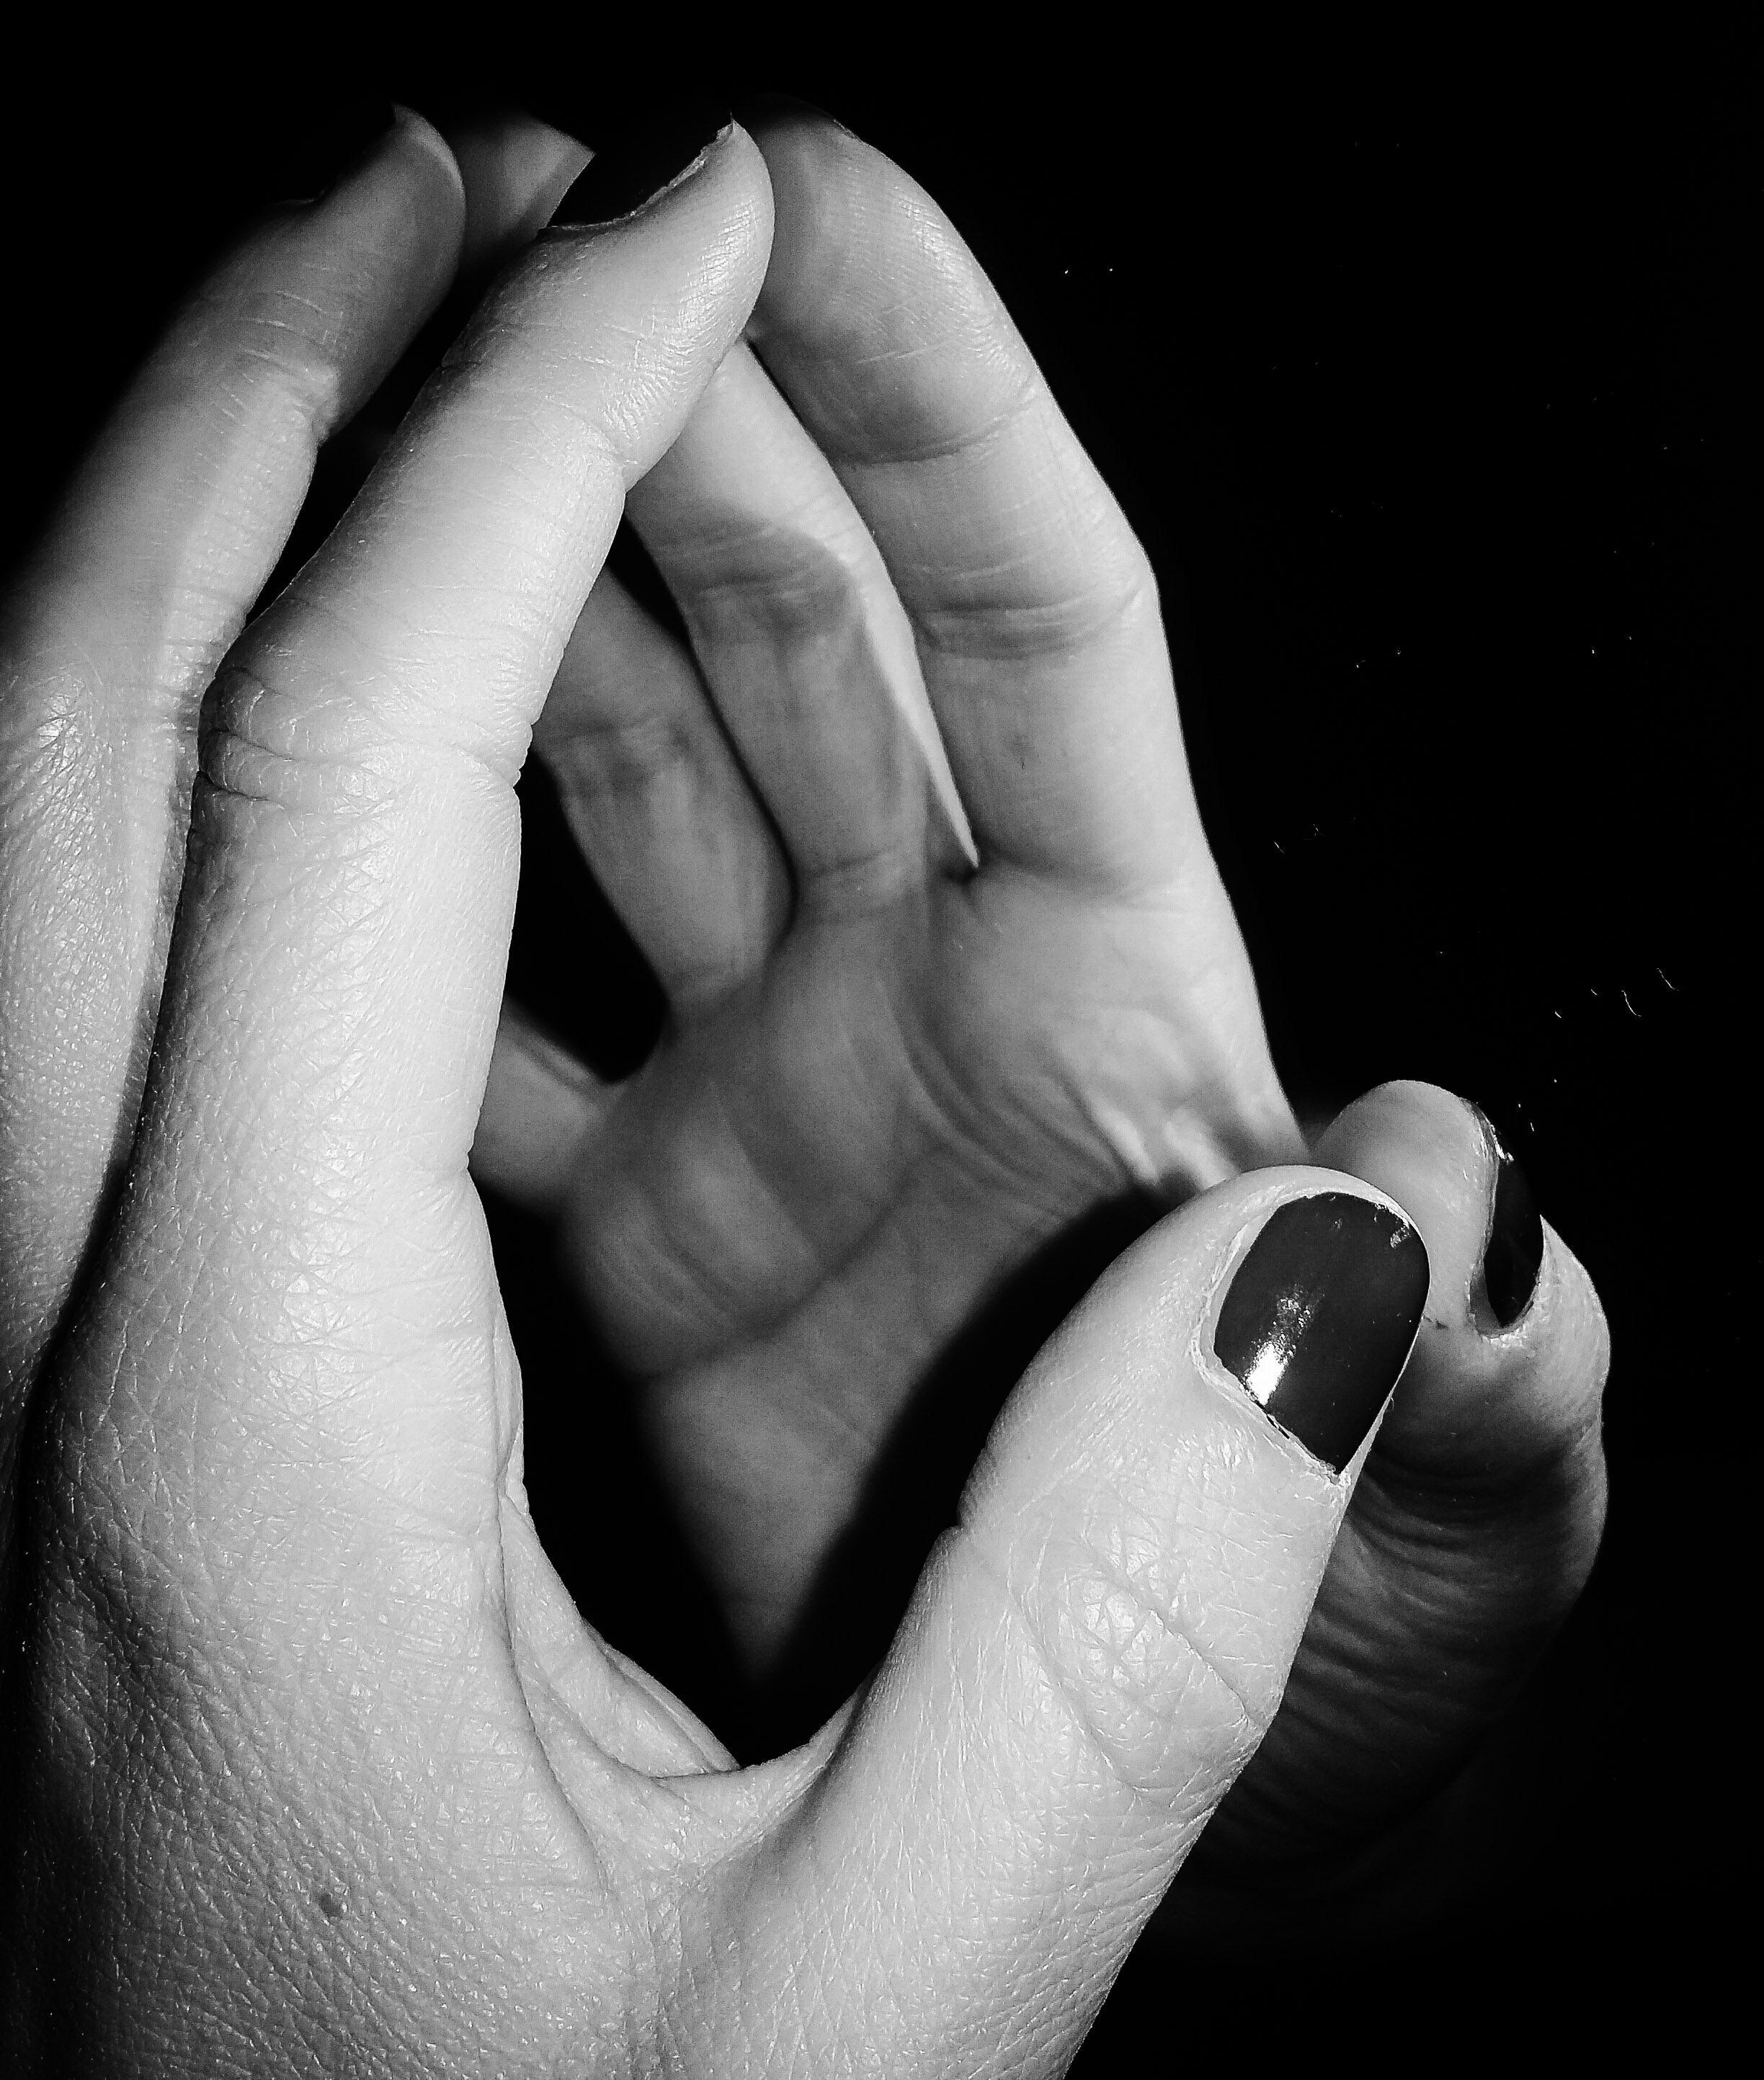
black, white, black and white, finger, photography, monochrome photography, hand, close up, monochrome, arm, sense, emotion, ring, interaction